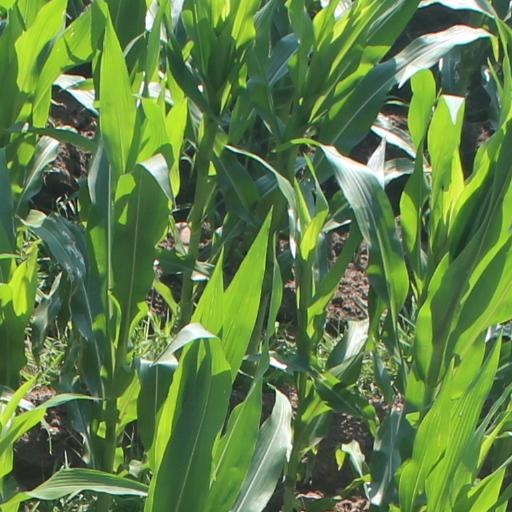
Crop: maize; corn